Dalia Leinarte

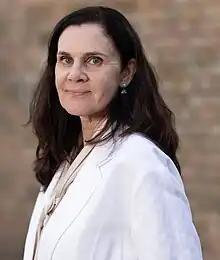

Dalia Leinarte (born 1958) is an international human rights expert and historian. In January 2025, as a joined candidate of the Baltic states, Leinarte was elected to the United Nations Human Rights Committee (CCPR) in by-elections held in New York. Leinarte is Fellow Commoner at Lucy Cavendish College, University of Cambridge. She also served to the UN Committee on the Elimination of Discrimination against Women (CEDAW). In 2018, "Apolitical" selected her as one of the 100 most influential people in gender policy around the world.